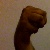
The image shows a hand gesture representing the letter 'M' in Indian Sign Language.